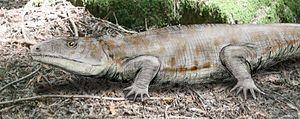
Eoherpeton est un genre éteint de reptiles du sous-ordre lui-même éteint des Embolomeri, le seul de la famille des Eoherpetontidae. Il a vécu en Écosse durant les âges Serpukhovien et Bashkirien du Carbonifère, il y a environ entre 331 et 315 Ma. Une seule espèce est connue, Eoherpeton watsoni.